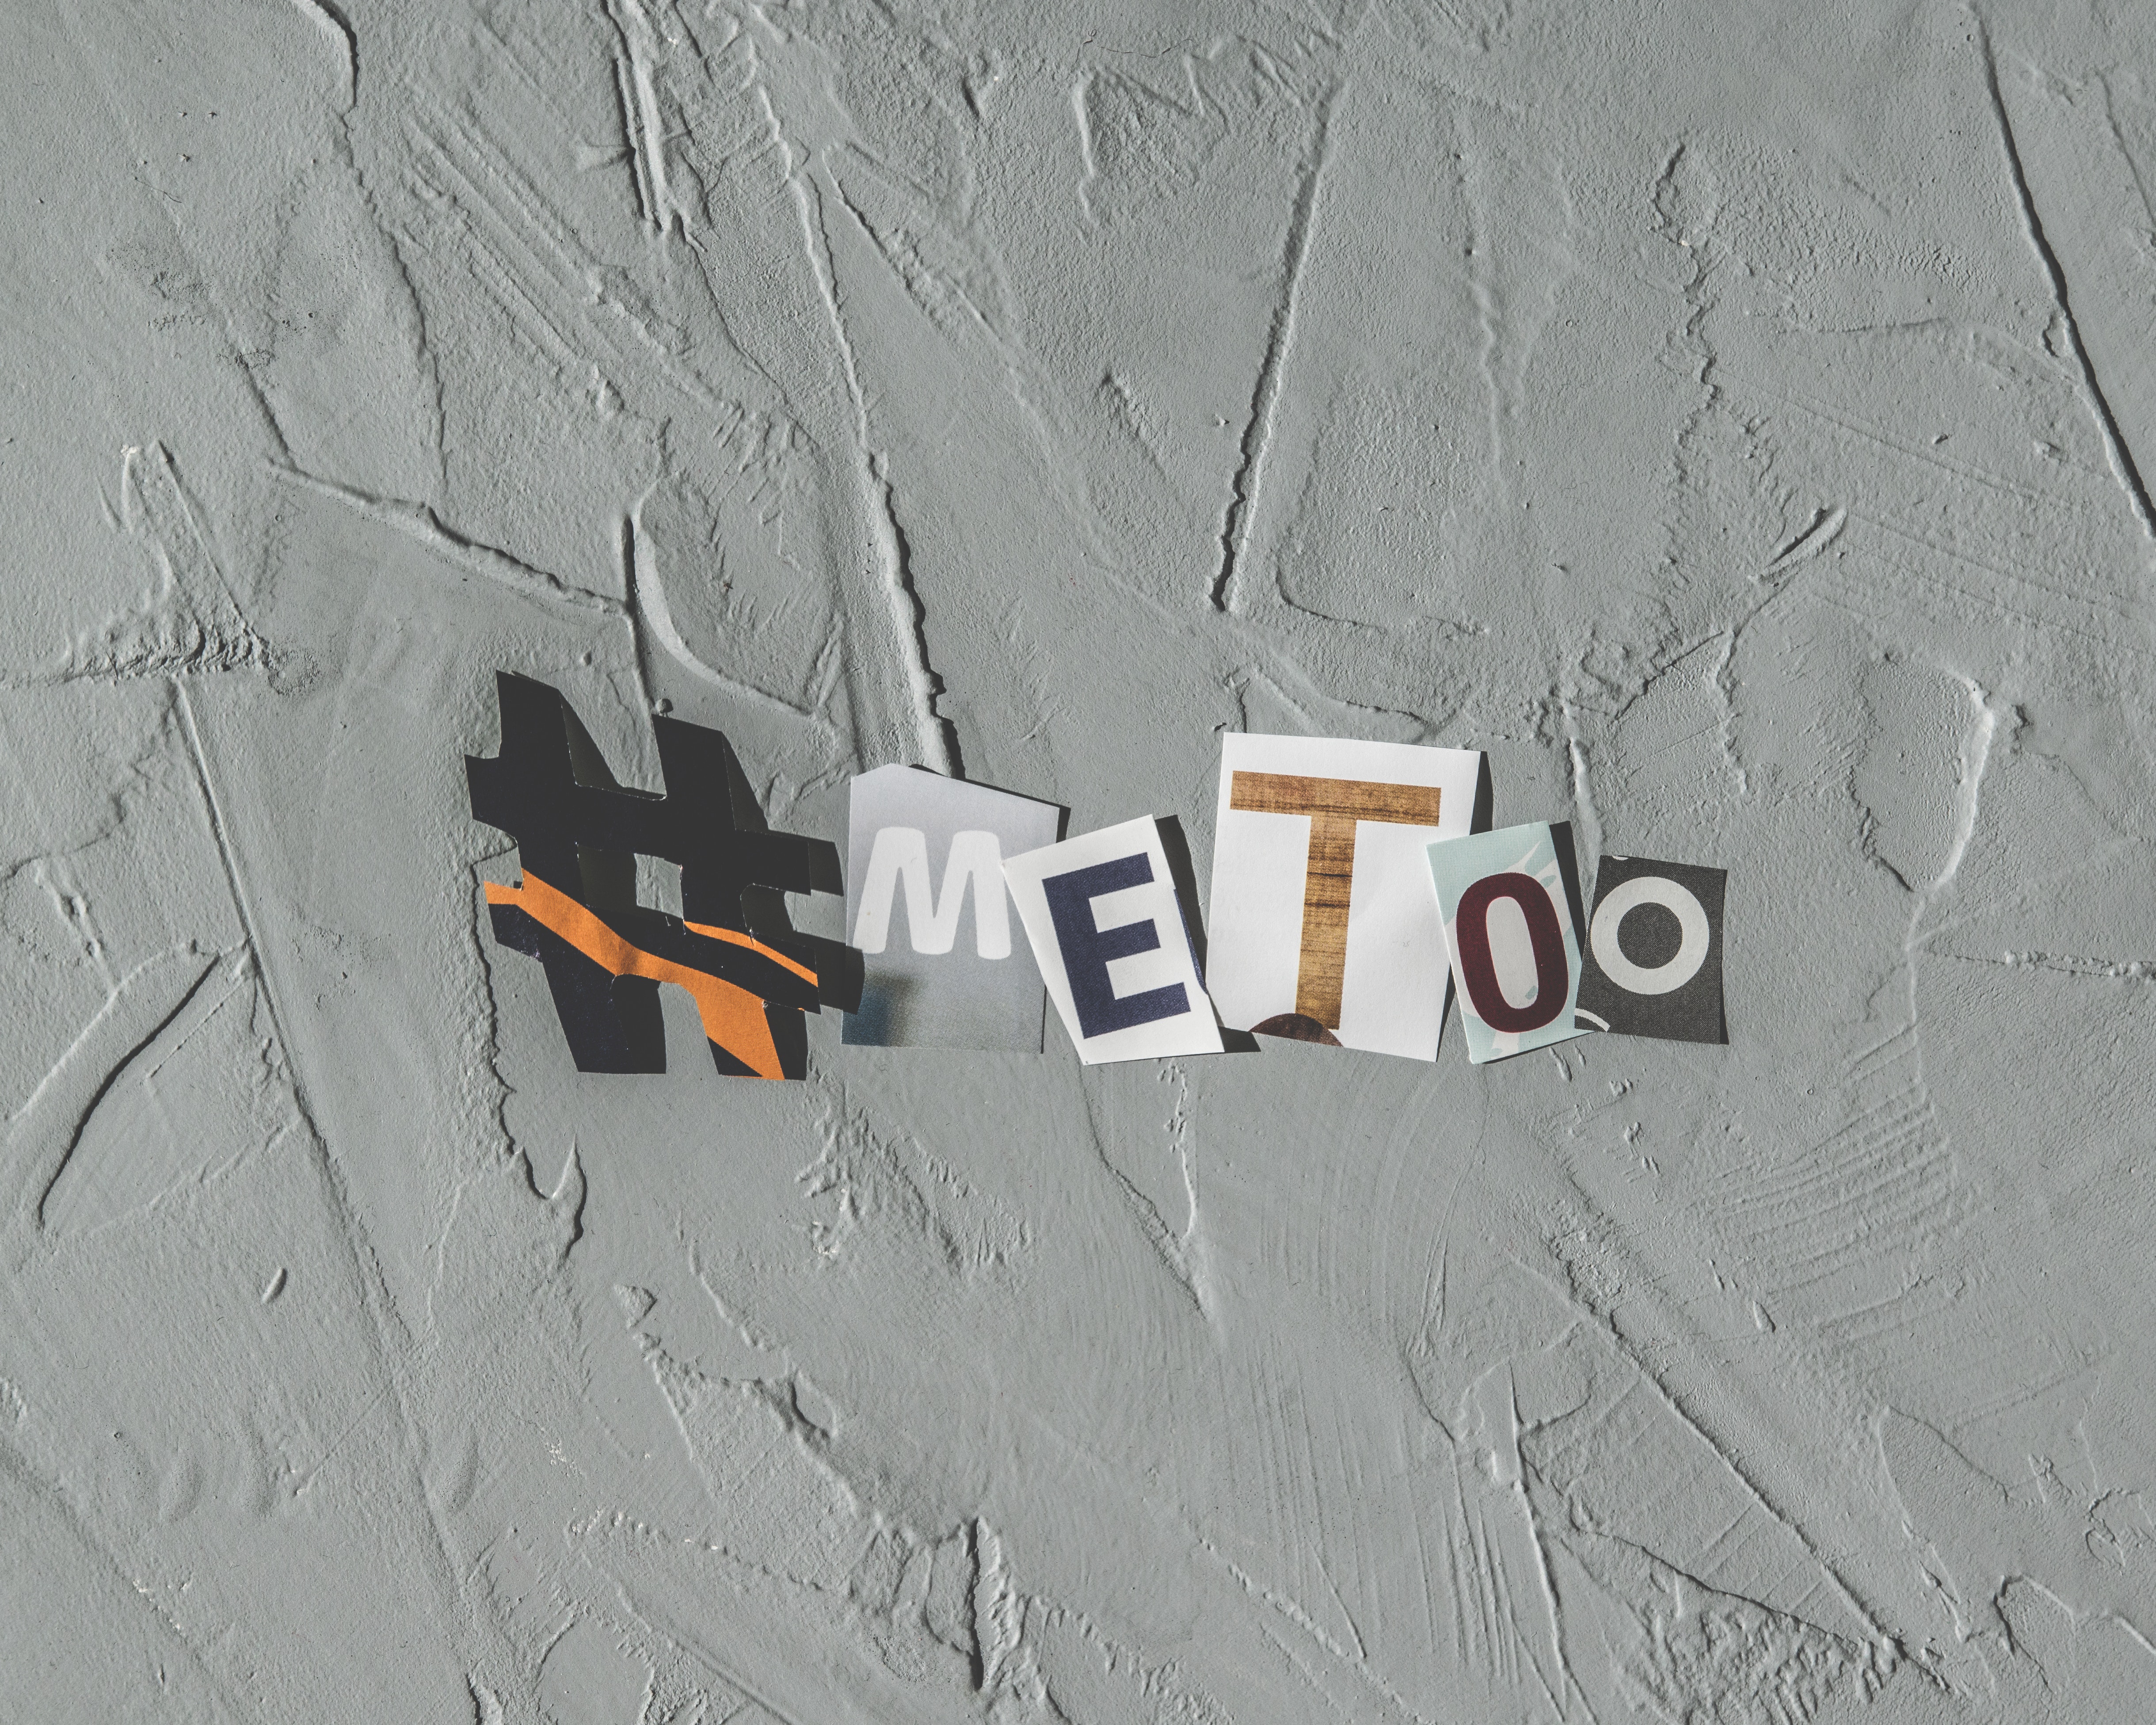
wall, font, logo, graphics, concrete